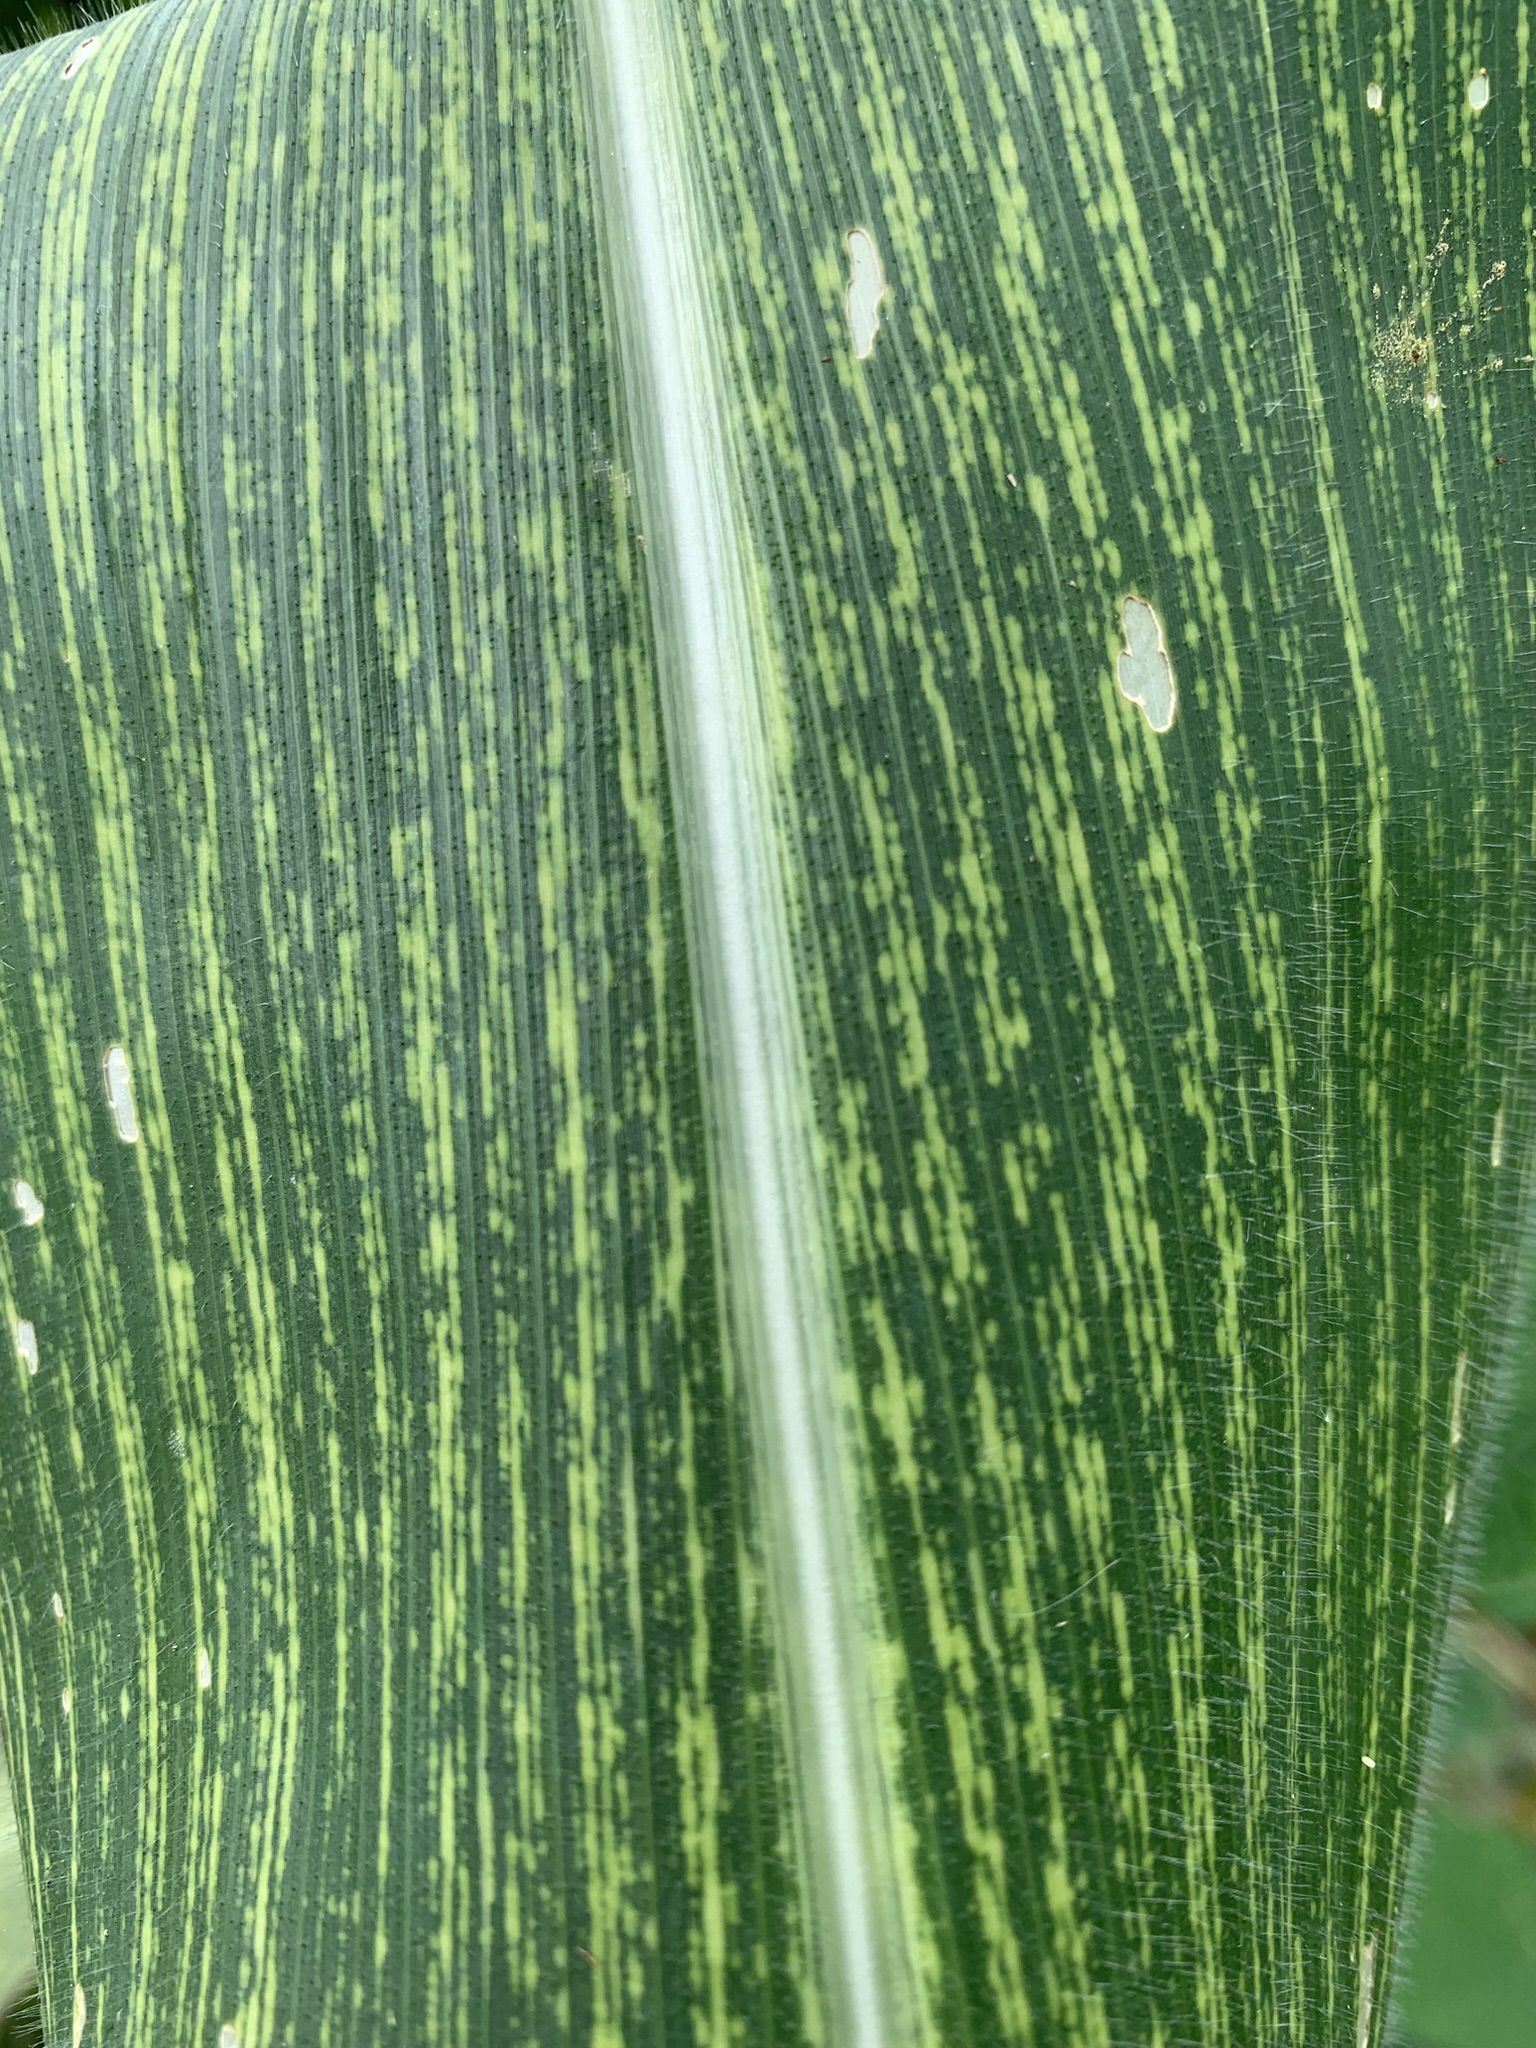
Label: MSV